Uniforms of the British Army

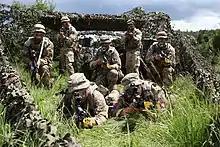
7th Parachute Regiment Royal Horse Artillery training in Germany in 2016

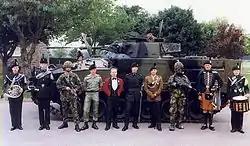
Royal Irish Rangers: soldiers and officers in Numbers 8, 14, 10, 1, 2 and 12 orders of dress, flanked by a bandsman, bugler, piper and drummer in versions of (rifles) full-dress.

Prior to the adoption of PCS-CU, the beret was often substituted by the Mk 6 Combat Helmet with a DPM cover (or desert DPM if worn with No. 5 dress); this has since been replaced by the Mk 7 helmet with an MTP cover and some scrim netting for the insertion of additional camouflage. In jungle conditions, the helmet is usually substituted by an MTP bush hat – or equally, in cold conditions, an MTP peaked hat (Cap, Extreme Cold Weather), a rolled woollen tube known as a cap comforter, or other specialized headgear. When the British Army finds itself in peacekeeping roles, regimental headdress is worn (where the tactical situation allows) in preference to the helmet or MTP hat, in order to appear less hostile to local civilians. When working for the United Nations, soldiers will wear the pale blue UN beret.